Thomas Dunn English

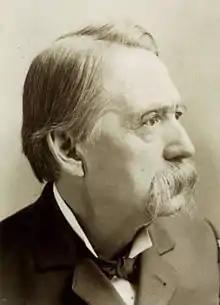

Thomas Dunn English (June 29, 1819 – April 1, 1902) was an American Democratic Party politician from New Jersey who represented the state's 6th congressional district in the House of Representatives from 1891 to 1895. He was also a published author and songwriter, who had a bitter feud with Edgar Allan Poe. Along with Waitman T. Barbe and Danske Dandridge, English was considered a major West Virginia poet of the mid 19th century.